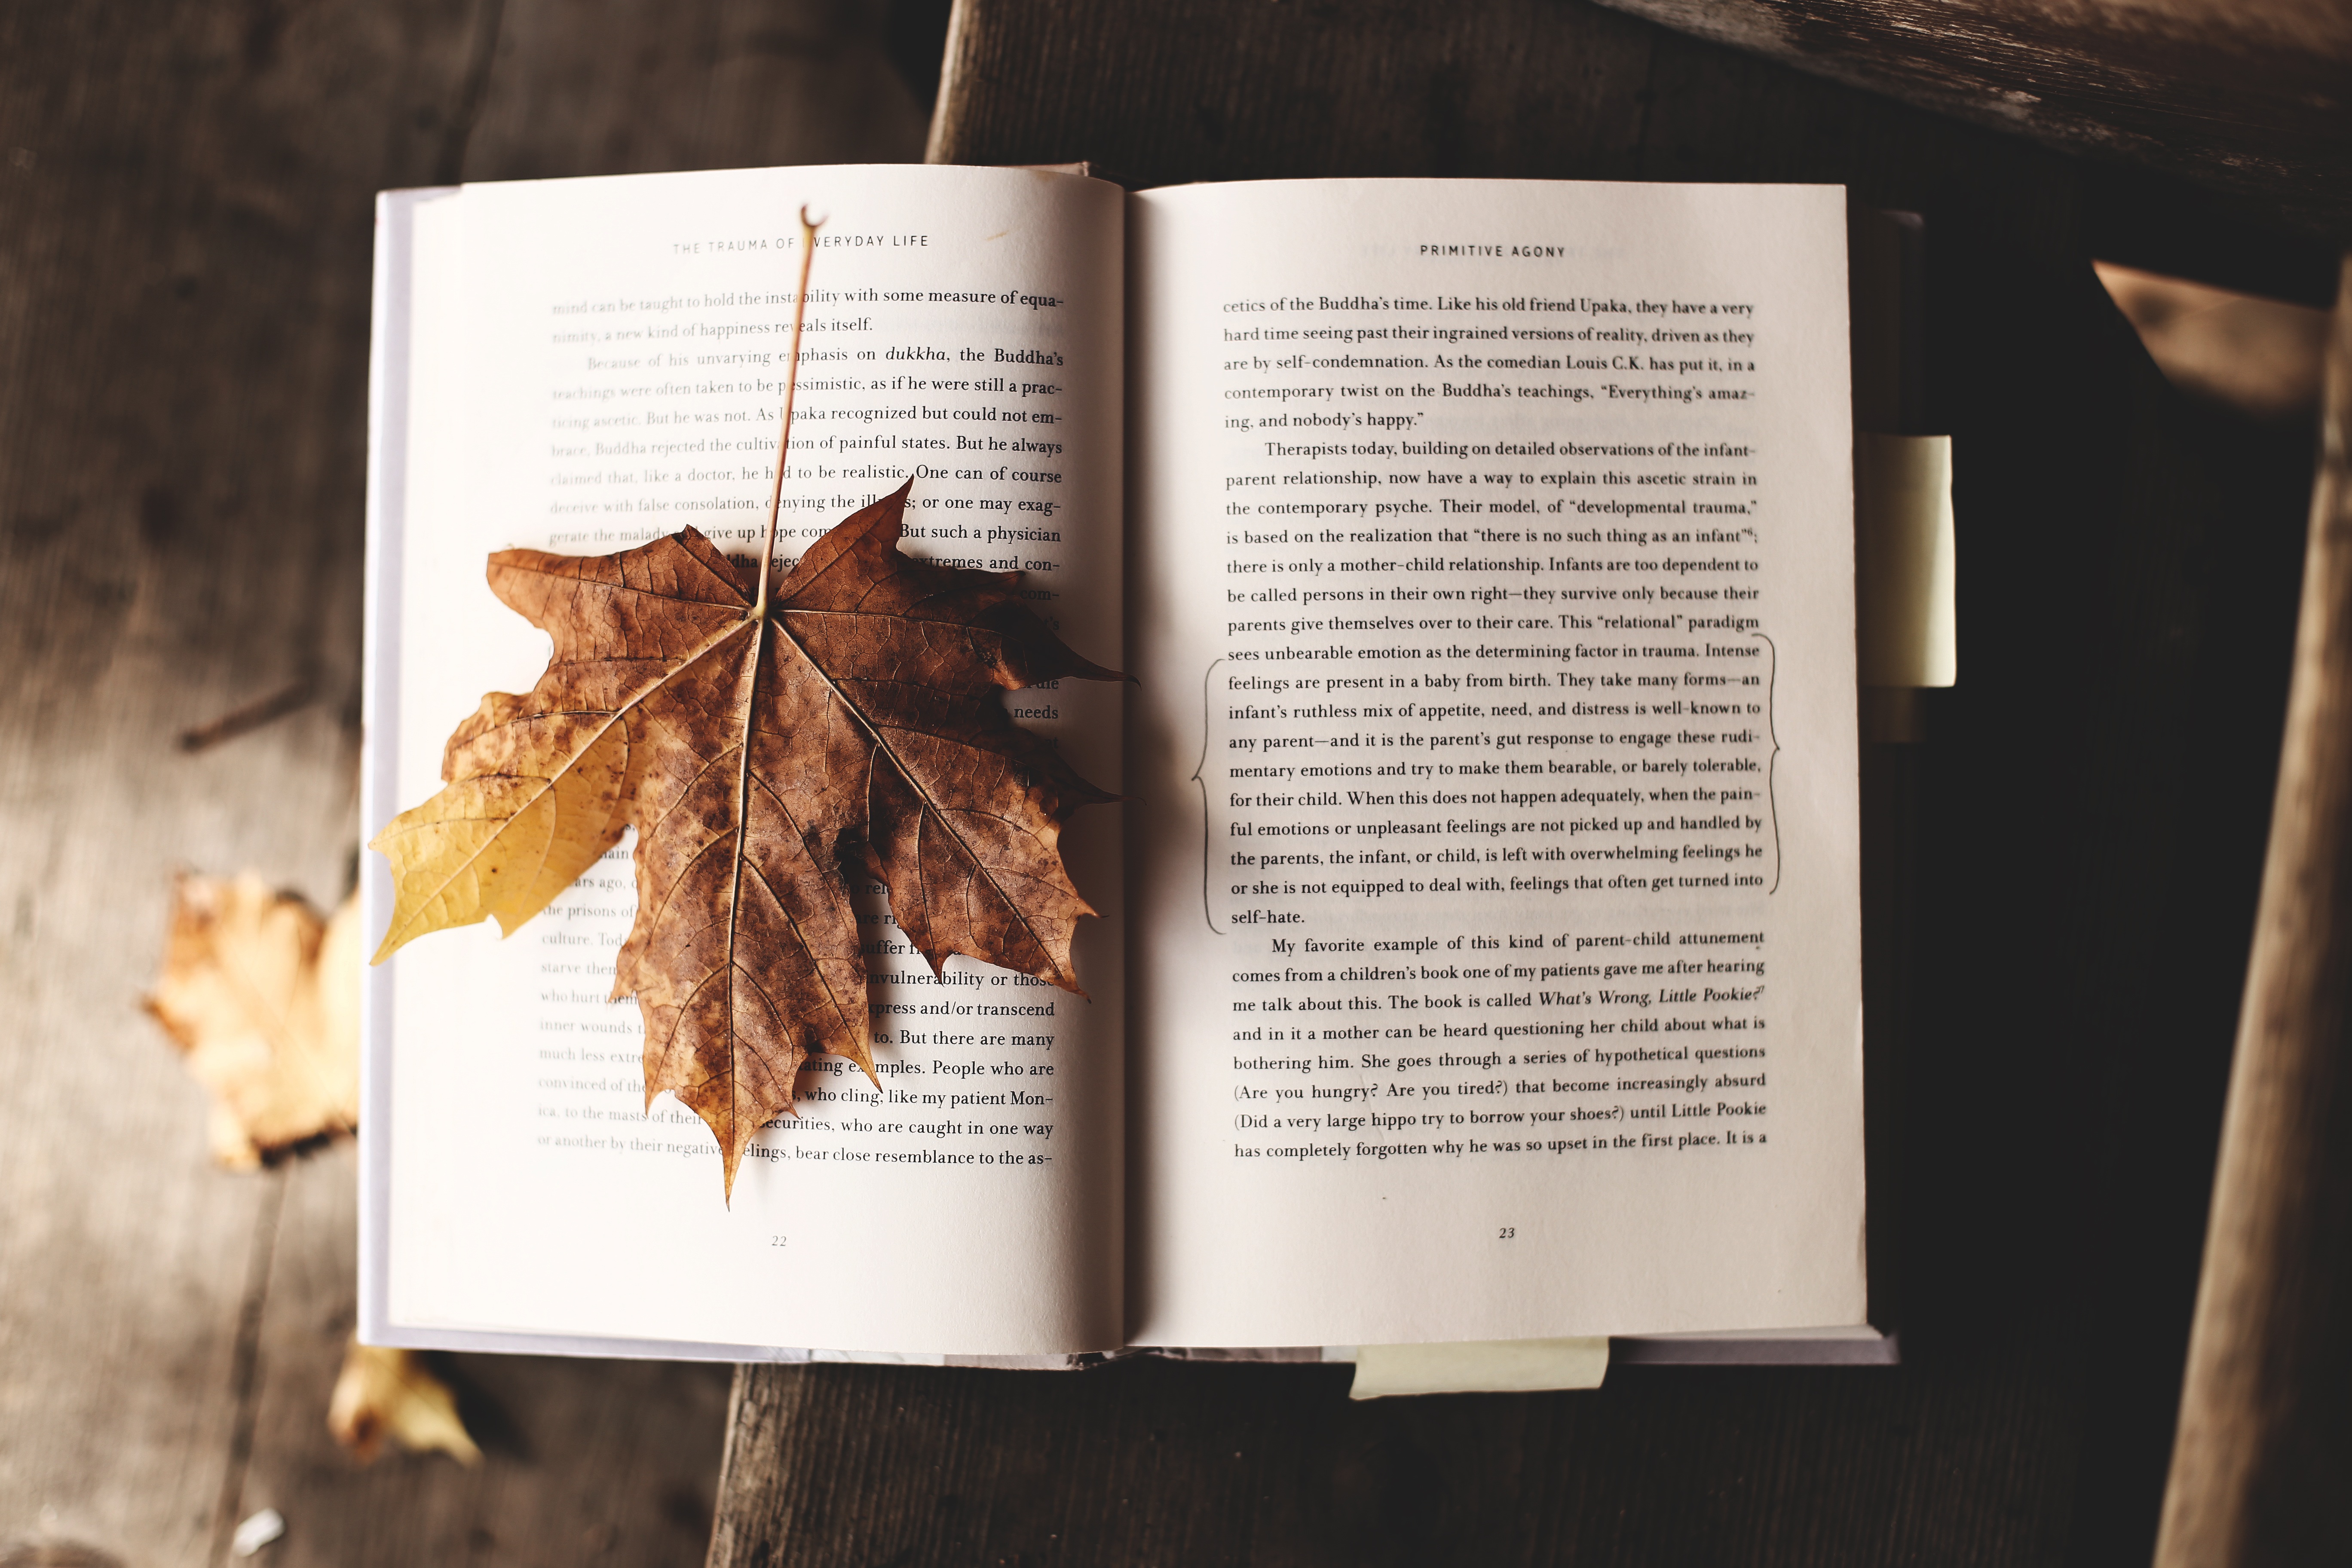
nature, read, wood, leaf, fall, autumn, brand, embrace, power, literature, design, knowledge, acceptance